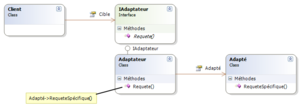
En génie logiciel, adaptateur est un patron de conception de type structure. Il permet de convertir l'interface d'une classe en une autre interface que le client attend.